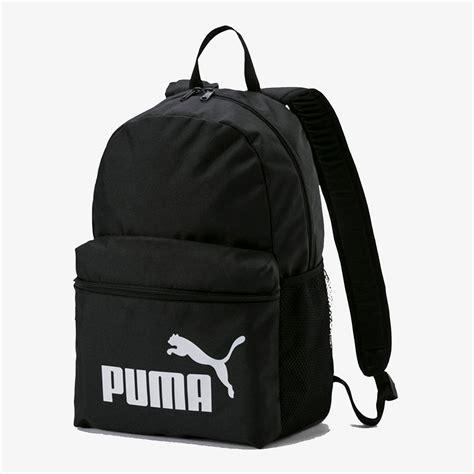
Brand: Puma
Model: Caven